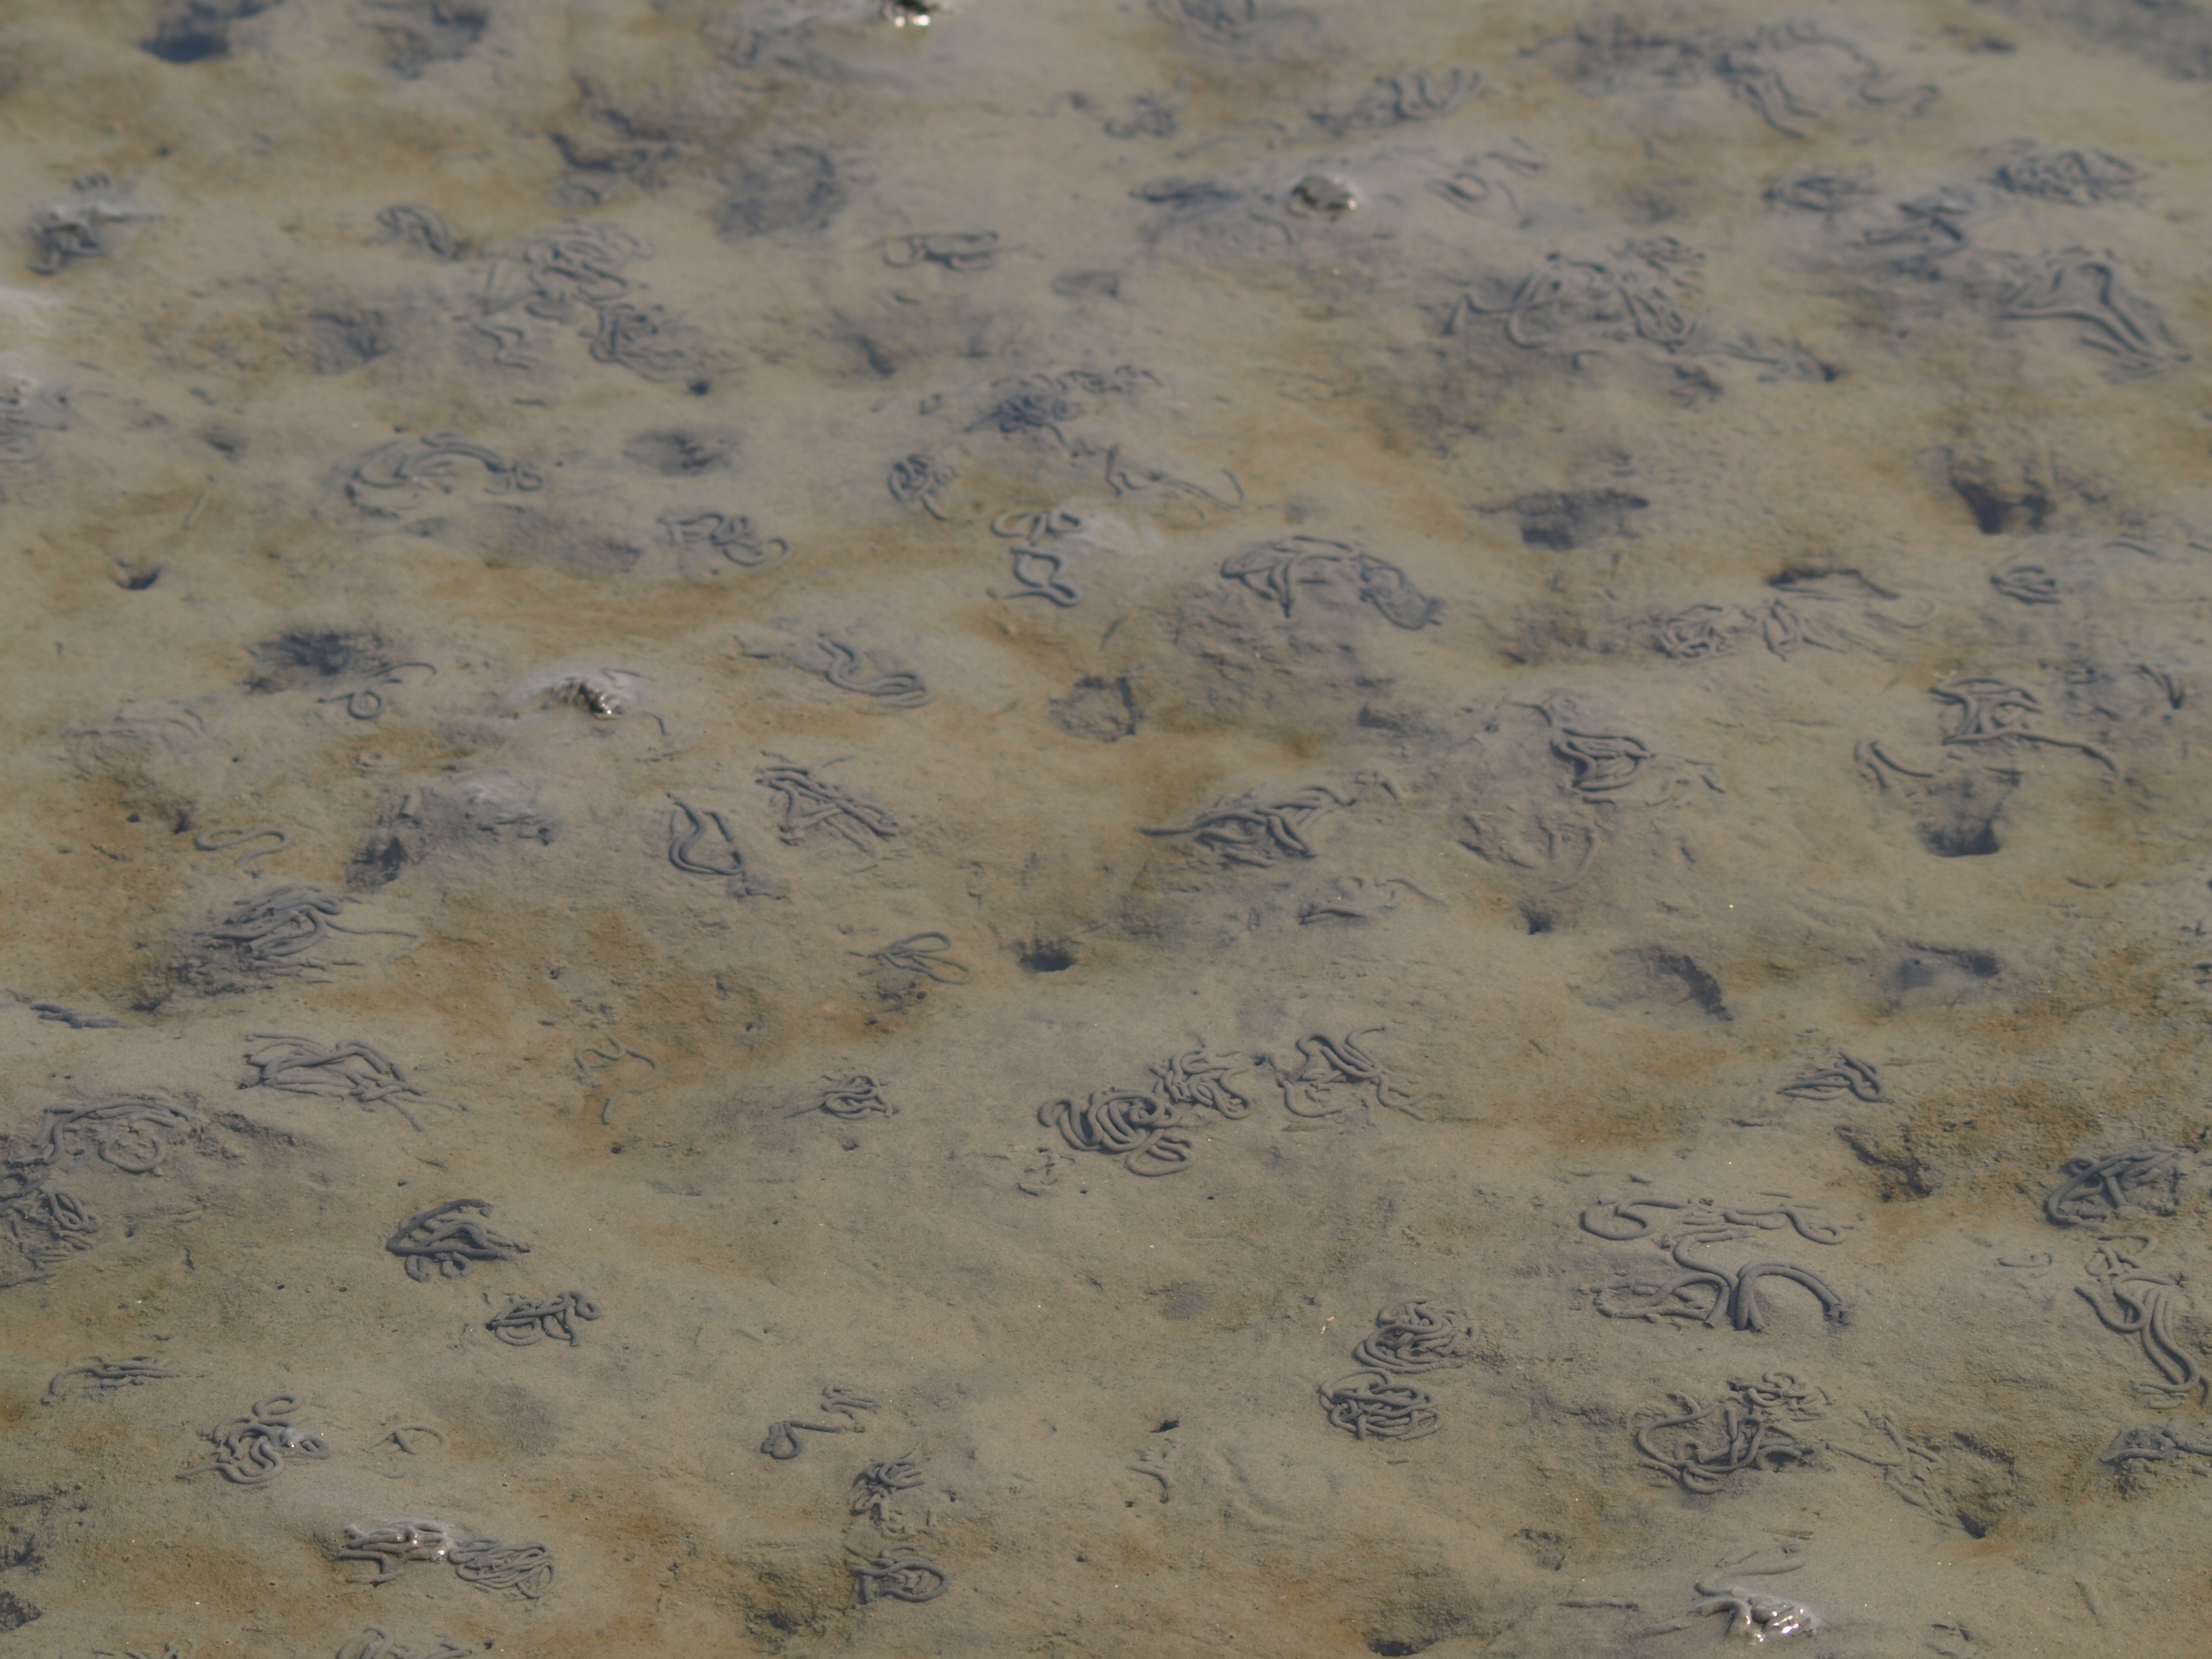
sand, texture, floor, wall, pattern, tile, national park, material, north sea, plaster, wadden sea, ebb, flooring, watts, world natural heritage, intertidal zone, lugworm, watt bottom, watt worm pile